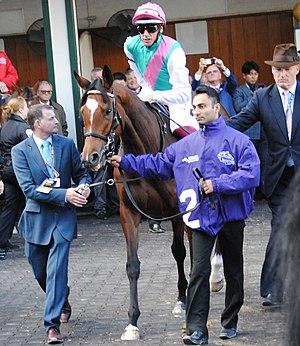
Enable est une jument de course pur-sang anglais né en Angleterre en 2014. Elle est issue de Nathaniel et de Concentric, par Sadler's Wells. Propriété de Khalid Abdullah, elle est entraînée par John Gosden et montée en course par Lanfranco Dettori. Elle a remporté deux fois le Prix de l'Arc de Triomphe.